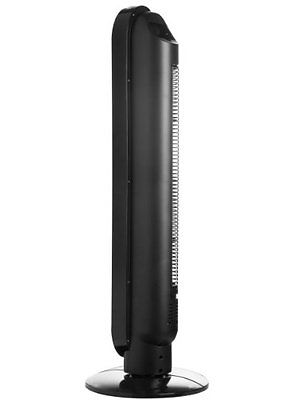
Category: fan